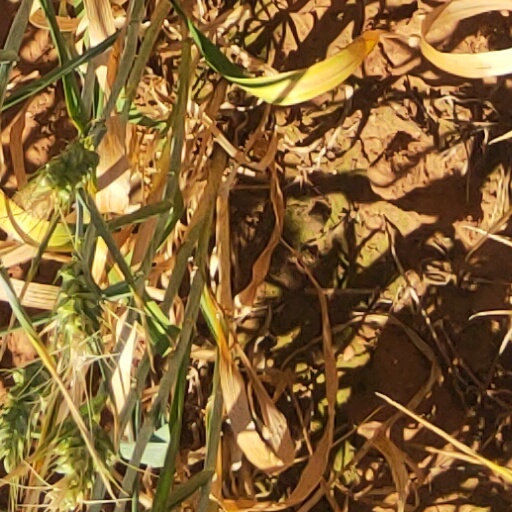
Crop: wheat